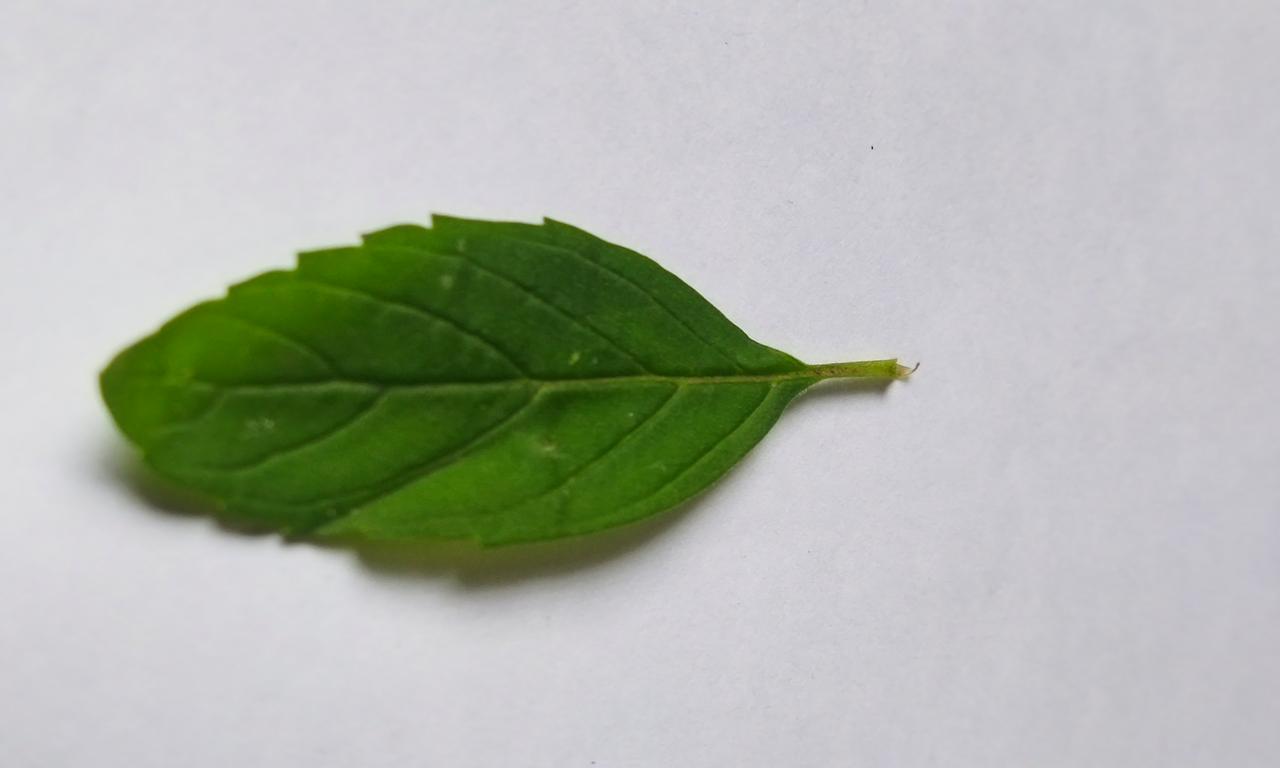
Label: Fresh